Jatmai Mata Mandir

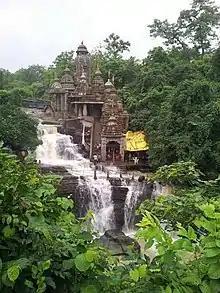

Jatmai Mata Mandir or Jatmayi Temple is a Hindu temple of Goddess Durga ji located in Gariaband district, 80 km from state capital Raipur, Chhattisgarh, India. The water streams are adjacent to the temple where Mata touched her feet and fell down from the rocks. According to local beliefs, these water streams are the servants of the mother. Every year a fair is organized in the temple of Mata in the Navratri of Chaitra and Kunwar.